Garden writing

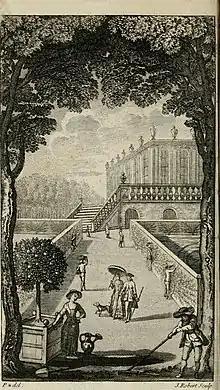
Engraving from a 1774 edition of "La pratique du jardinage", a treatise on gardening by Antoine-Joseph Dezallier d'Argenville.

Writing about gardens takes a variety of literary forms, ranging from instructional manuals on horticulture and garden design, to essays on gardening, to novels. Garden writing has been published in English since at least the 16th century.